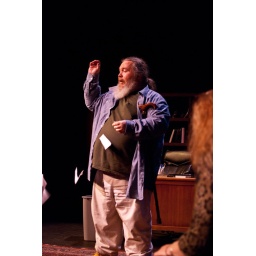
&amp;quot;Its one advantage over the telephone book is that it's easier to rip.&amp;quot;